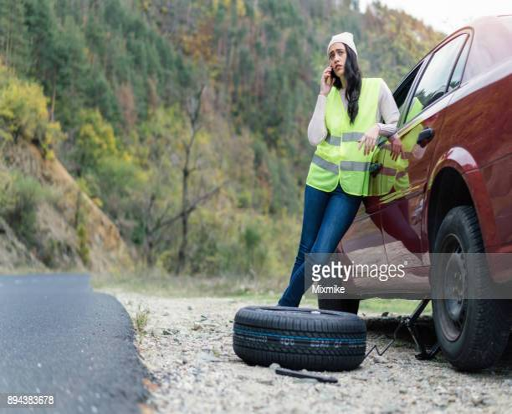
woman changing car tire and talking on the phone